Question: Where is a brown hat?
Tambaya: A ina hula ruwan ƙasa-ƙasa?
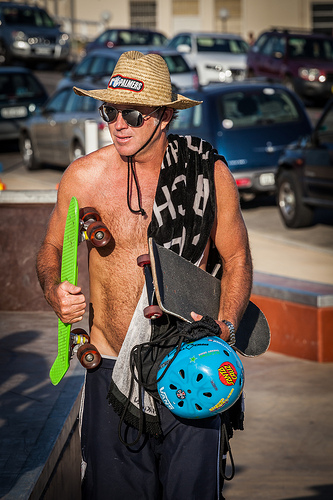
Answer: On man's head.
Amsa: Akan mutumin.